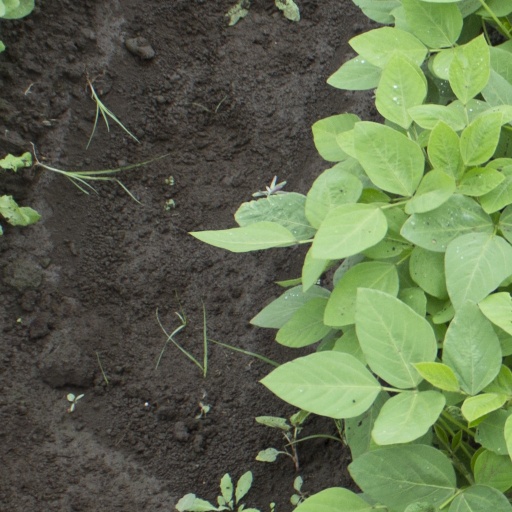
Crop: soybean